138th (Lincoln and Leicester) Brigade

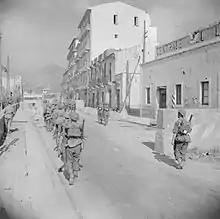
Men of the 6th Battalion, York and Lancaster Regiment, part of the 138th Brigade, British 46th Infantry Division, enter Salerno during the Allied invasion of Italy, 10 September 1943.

With the rest of the 46th Division, the brigade later fought in the Italian Campaign, suffering heavy casualties in the attritional fighting in Italy during the Salerno landings in September 1943 under X Corps, and later the fighting at the Monte la Difenso, Monte Cassino and the Gothic Line, where, during the Battle of Gemmano, the brigade suffered heavy casualties in what has been labelled the "Cassino of the Adriatic". In December 1944, during a heavy counter-attack by the German 90th Panzergrenadier Division on 46th Division's position, Captain John Brunt, of the Sherwood Foresters, attached to 6th Battalion, Lincolnshire Regiment, was posthumously awarded the Victoria Cross.